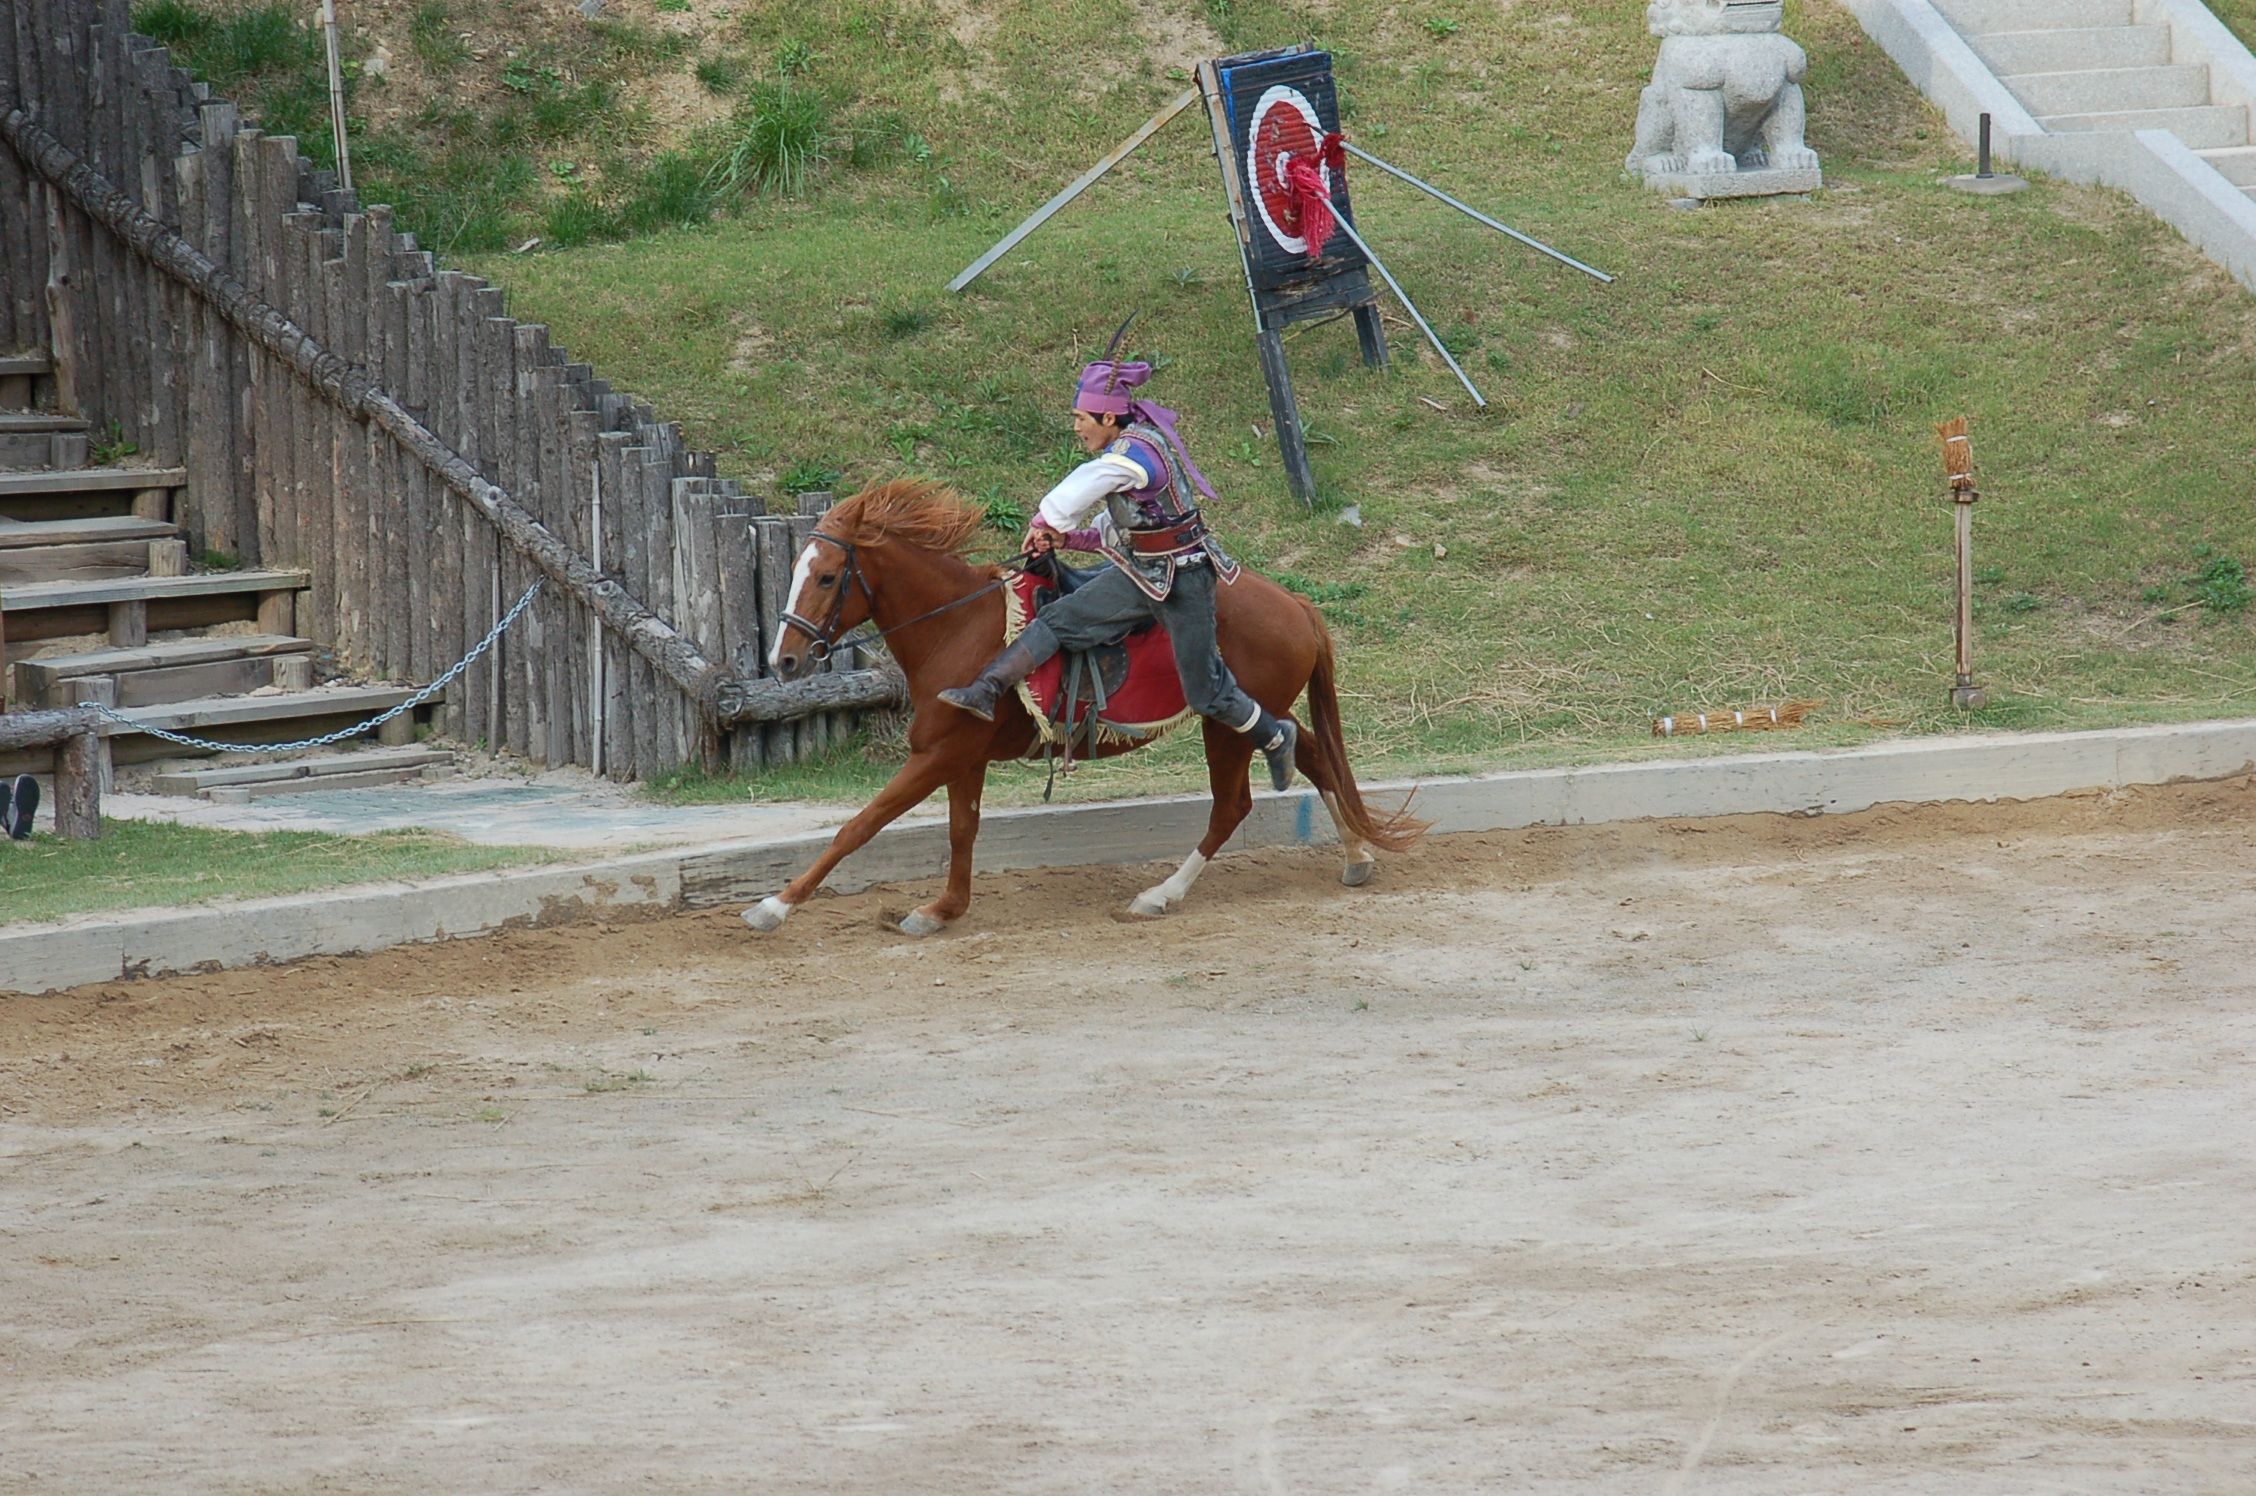
army, horse, race, racing, gallery, jockey, stunts, republic of korea, equestrianism, dressage, horse like mammal, animal sports, equestrian sport